Victor Kosenko Museum

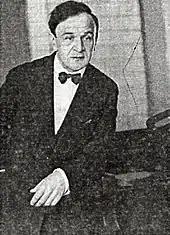
Viktor Kosenko

 is a museum in Kyiv, Ukraine, which memorializes the life of Victor Kosenko, who was a prominent Ukrainian musician, teacher, and public figure in the early 20th century. The museum opened in 1938, the year of his death, and is housed in the building in which Kosenko lived in the last few months of his life from 11 May 1938 to 3 October 1938.